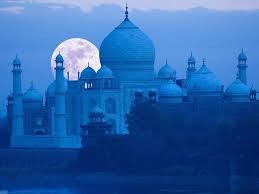
Landmark: Taj Mahal